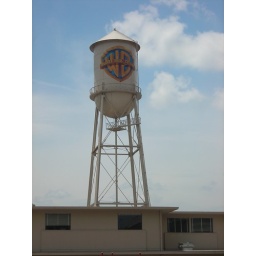
the famous Warner Brothers water tower at Warner Brothers studios in Burbank